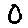
Label: 0